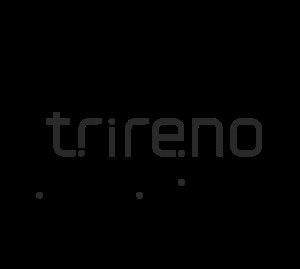
Le RER trinational de Bâle est le réseau ferroviaire de transport en commun desservant la région trinationale de Bâle. Il comporte 357 km de voies situées en Suisse, en Allemagne et en France. Les entreprises de transport actuelles sont les CFF, leur filiale allemande SBB GmbH, la DB Regio et SNCF Mobilités. Le RER, qui est constitué de huit lignes, comporte 108 points d'arrêt et est fréquenté par plus de 109 000 voyageurs par jour.